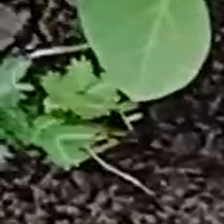
Weed species: Dwarf_cassia_(Chamaecrista pumila)